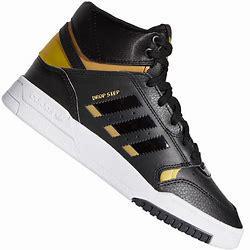
Brand: adidas
Model: originals Adidas Originals Drop Step